Answer in natural language. Consider the 3D positions of the objects in the scene and not just the 2D positions in the image. Is the centerpoint of  Doorway (highlighted by a blue box) at a higher height than wall paint? Choose between the following options: no or yes
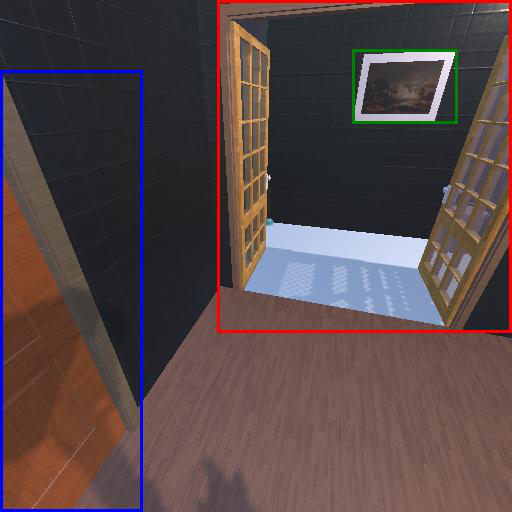
<answer>no</answer>